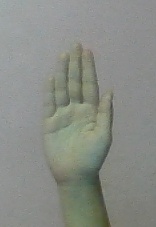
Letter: seen